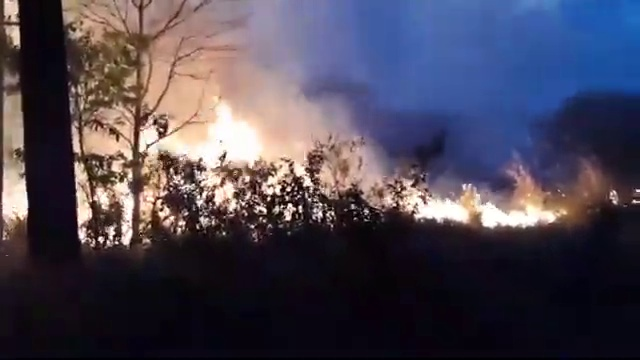
Fire: yes
Smoke: yes